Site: brandenburg
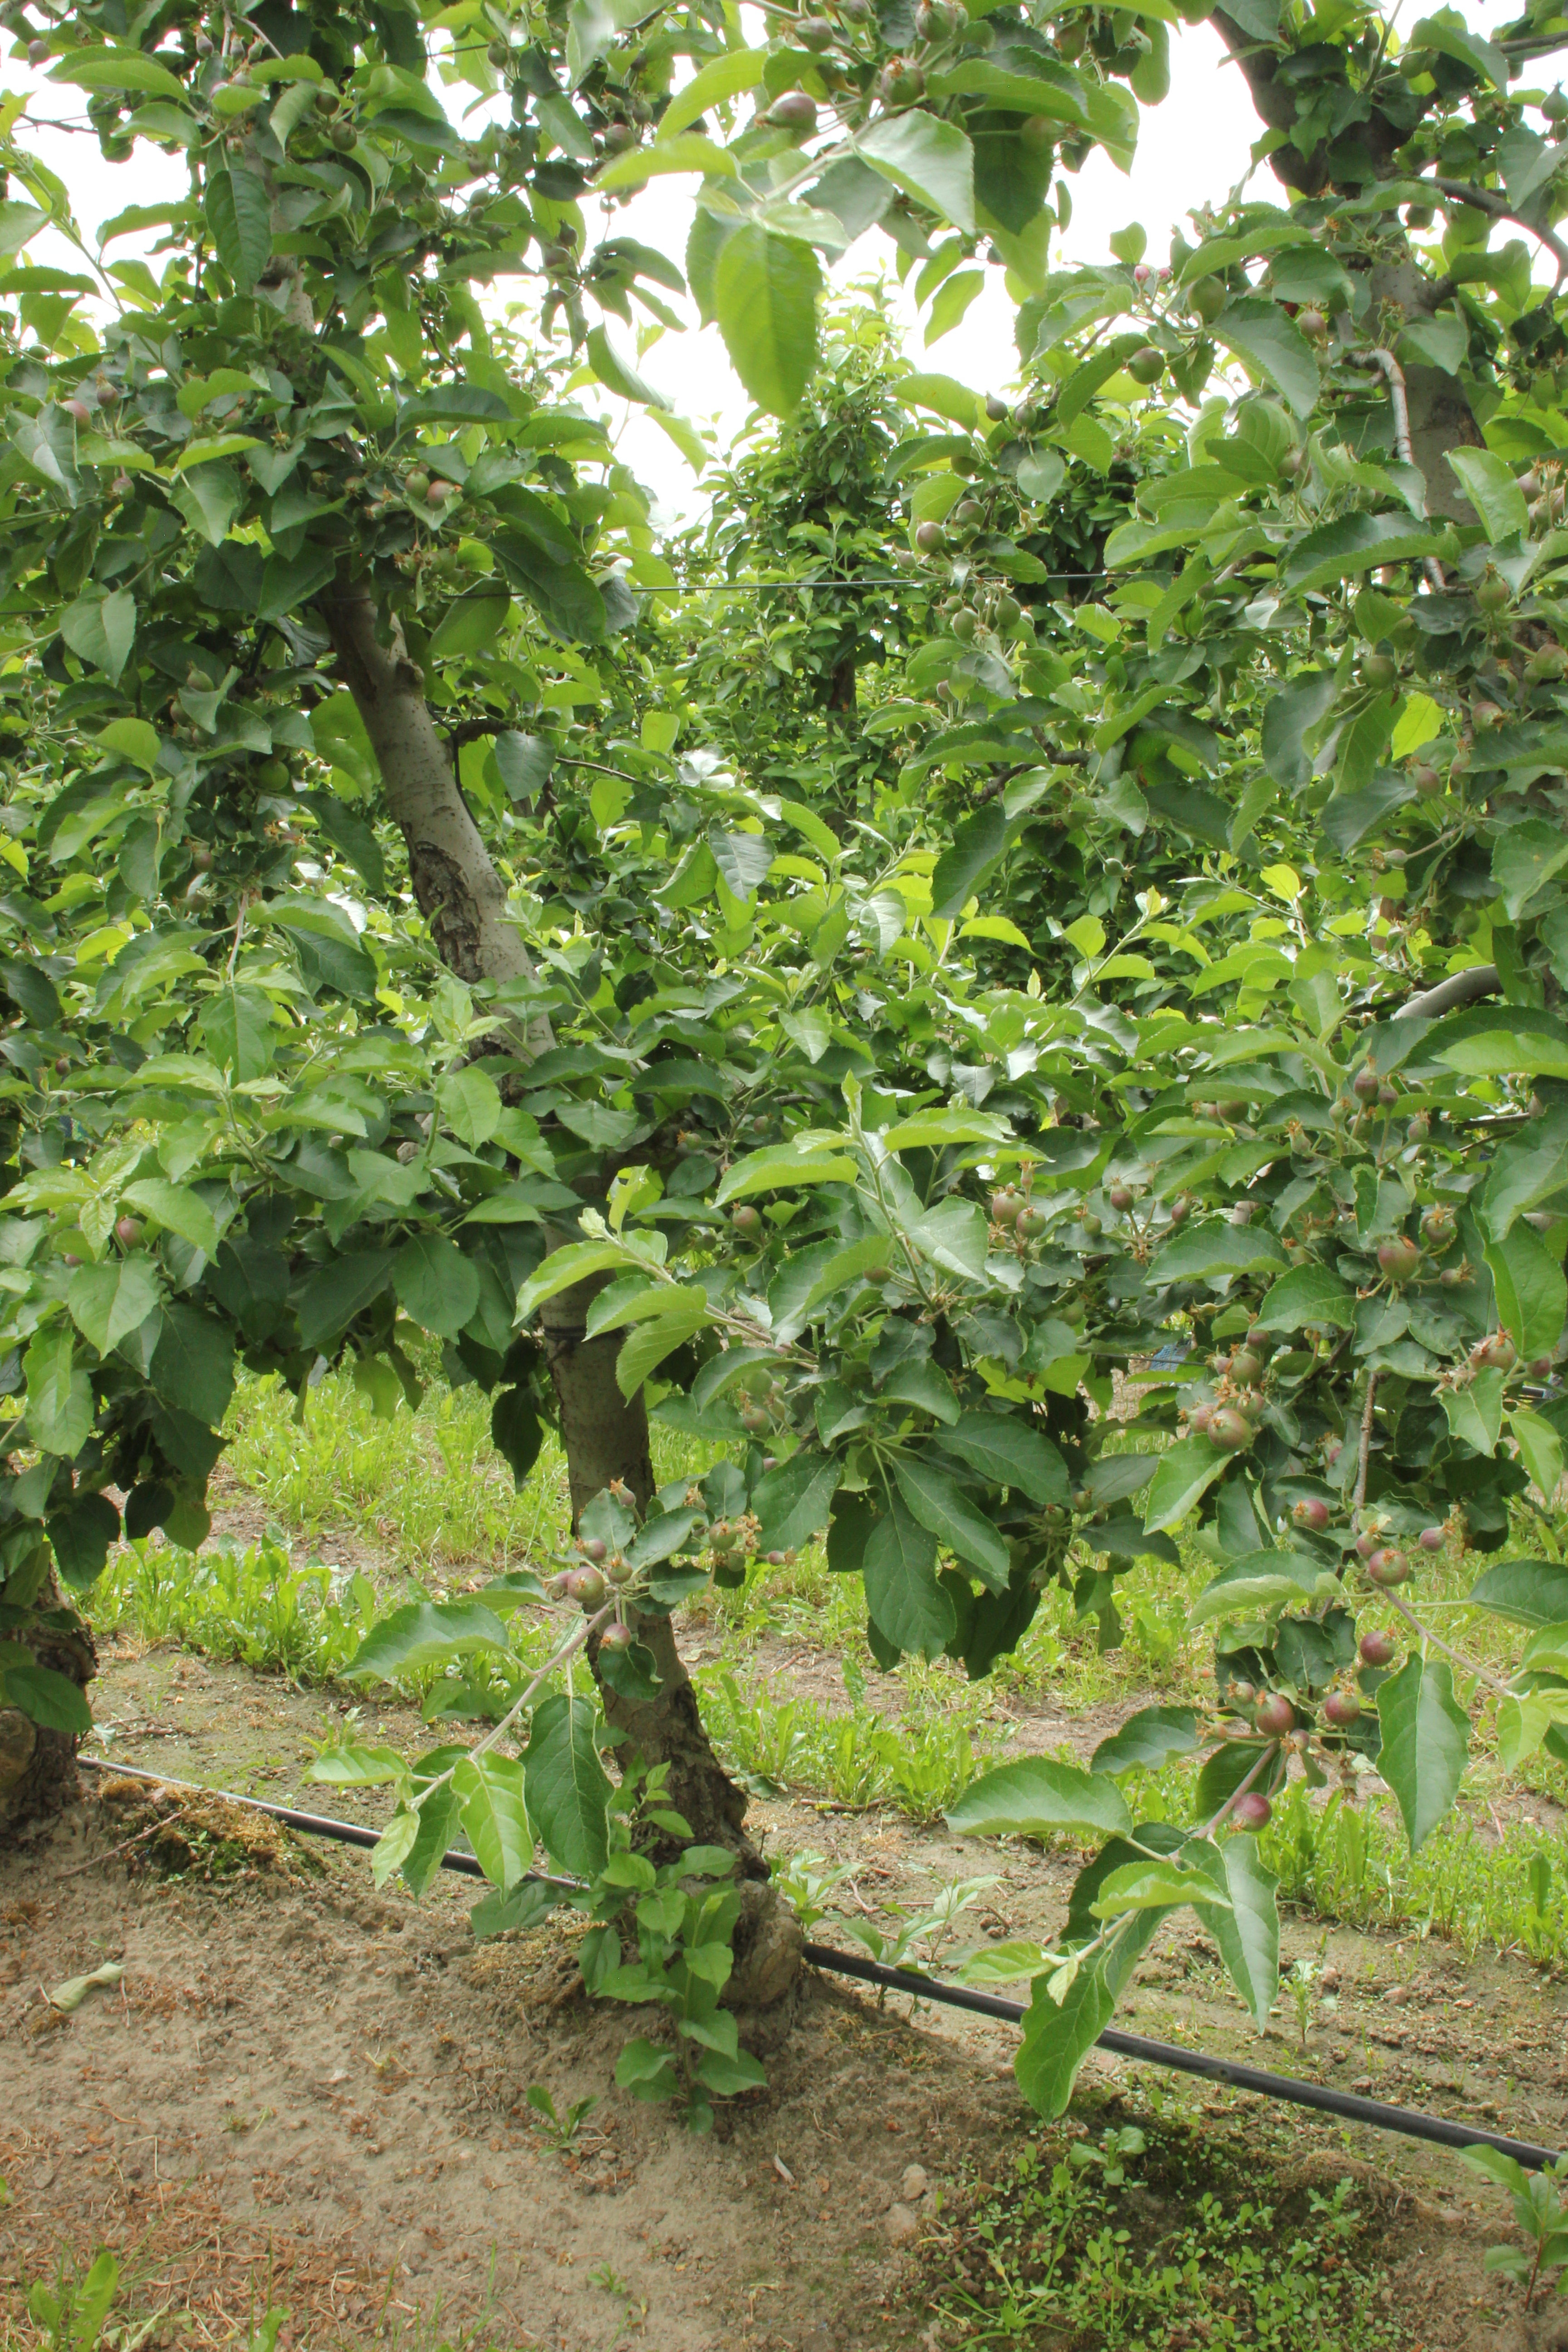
Growth stage (BBCH 72): Development of fruit